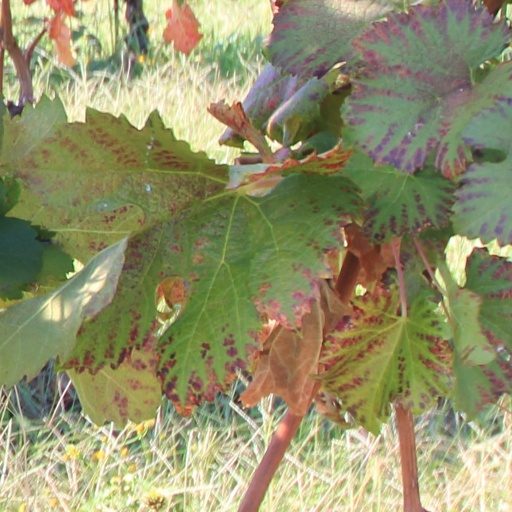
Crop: grape